Soviet famine of 1930–1933

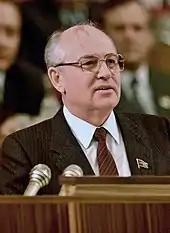
At least three of Mikhail Gorbachev's ethnic Russian relatives were victims of the 1932–1933 famine in the Stavropol Krai region

Some well-known journalists, most notably Walter Duranty of "The New York Times", downplayed the famine and its death toll. In 1932, he received the Pulitzer Prize for Correspondence for his coverage of the Soviet Union's first five-year plan and was considered the most expert Western journalist to cover the famine. In the article "Russians Hungry, But Not Starving", he responded to an account of starvation in Ukraine and, while acknowledging that there was widespread malnutrition in certain areas of the Soviet Union, including parts of the North Caucasus and lower Volga Region, generally disagreed with the scale of the starvation and claimed that there was no famine. Duranty's coverage led directly to Franklin D. Roosevelt officially recognizing the Soviet Union in 1933 and revoked the United States' official recognition of an independent Ukraine. A similar position was taken by the French prime minister Édouard Herriot, who toured the territory of Ukraine during his stay in the Soviet Union. Other Western journalists reported on the famine at the time, including Malcolm Muggeridge and Gareth Jones, who both severely criticised Duranty's account and were later banned from returning to the Soviet Union.